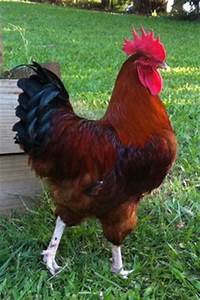
Label: gallina